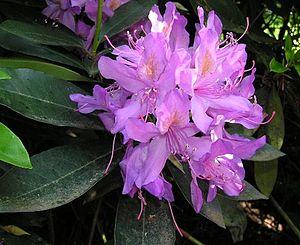
Rhododindron localisation
Les rhododendrons ou azalées forment un genre de plantes appartenant à la famille des Éricacées. À l'exception des groupes tropicaux Azaleastrum et Vireya, les rhododendrons sont essentiellement rustiques. On les rencontre dans les régions montagneuses, telles que les Alpes, les Pyrénées, le Caucase, les Carpates et l'Himalaya. Beaucoup sont originaires de Chine et du Japon, et beaucoup se sont répandus en Laponie et en Sibérie. Les rhododendrons se rencontrent aussi dans les régions forestières d'Inde et de Birmanie.